Wendy Taylor

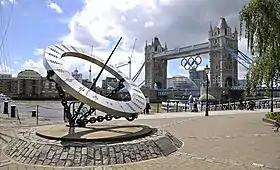
"Timepiece", St Katharine Docks by Tower Bridge

Taylor's abstract sculptures explore themes of equilibrium, materiality and fabrication. She views her artworks as communicative devices.